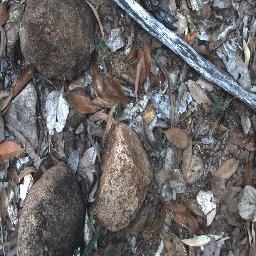
Label: negative